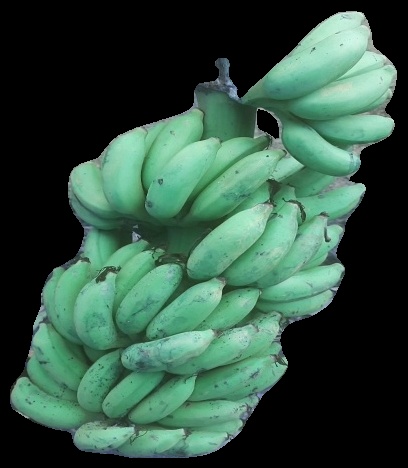
Variety: elakki-bale
Grade: grade2